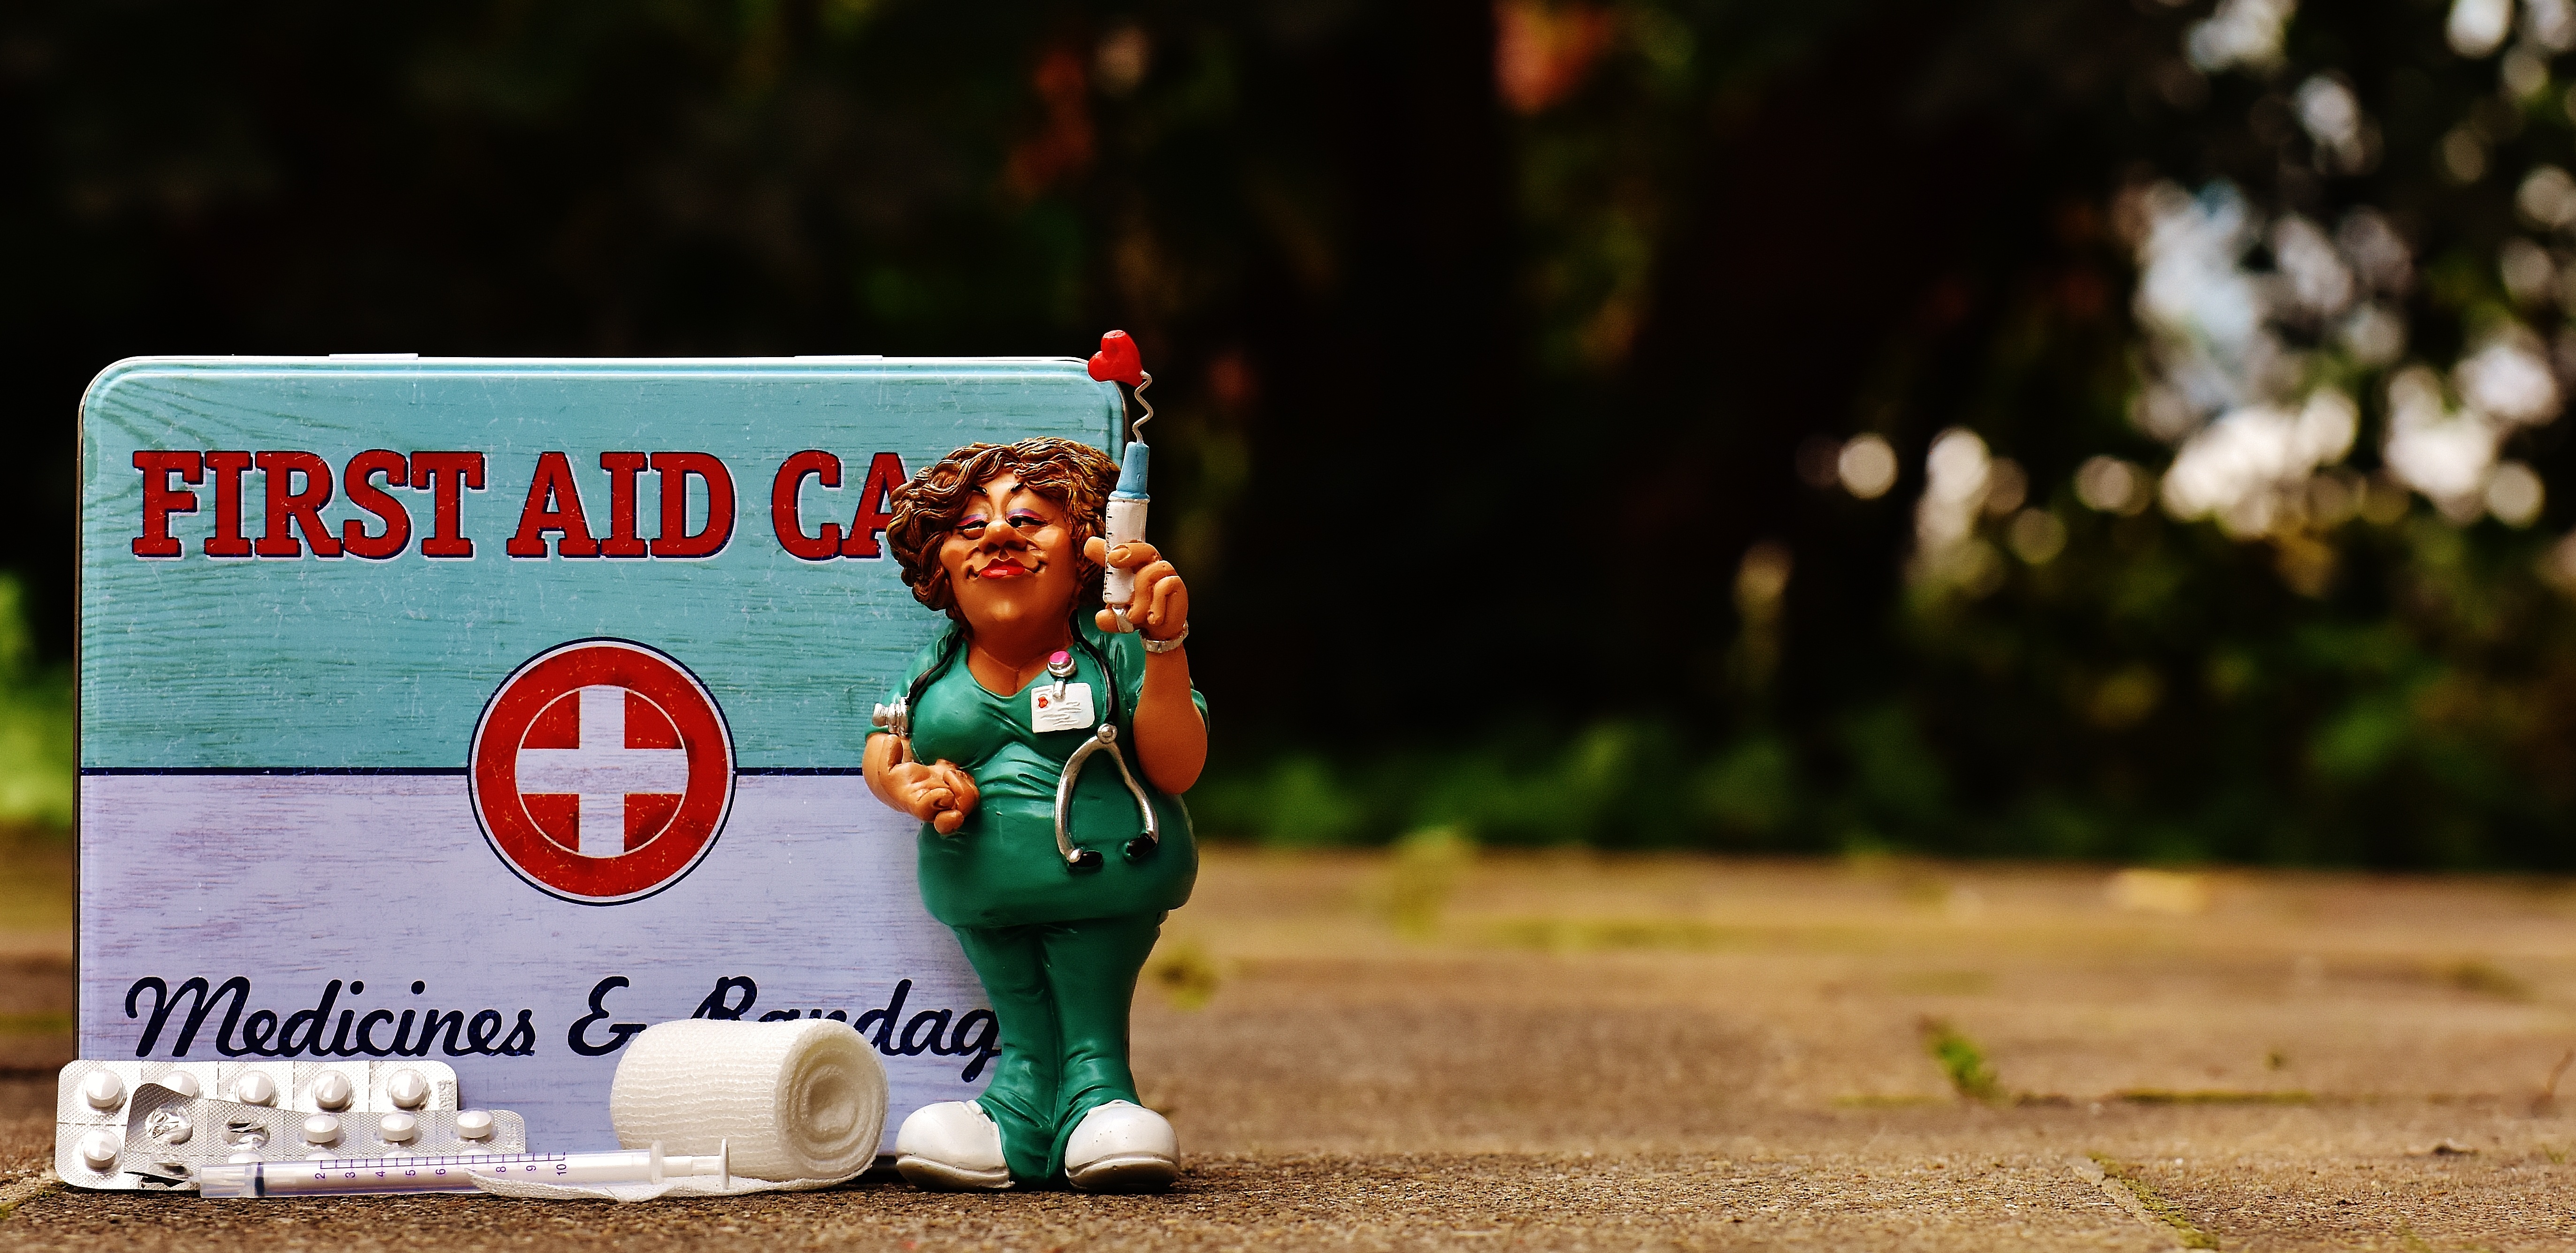
people, cute, spring, green, color, metal, child, box, sheet, figure, photograph, funny, nurse, emergency, tin can, first aid, metal cans, medicine chest